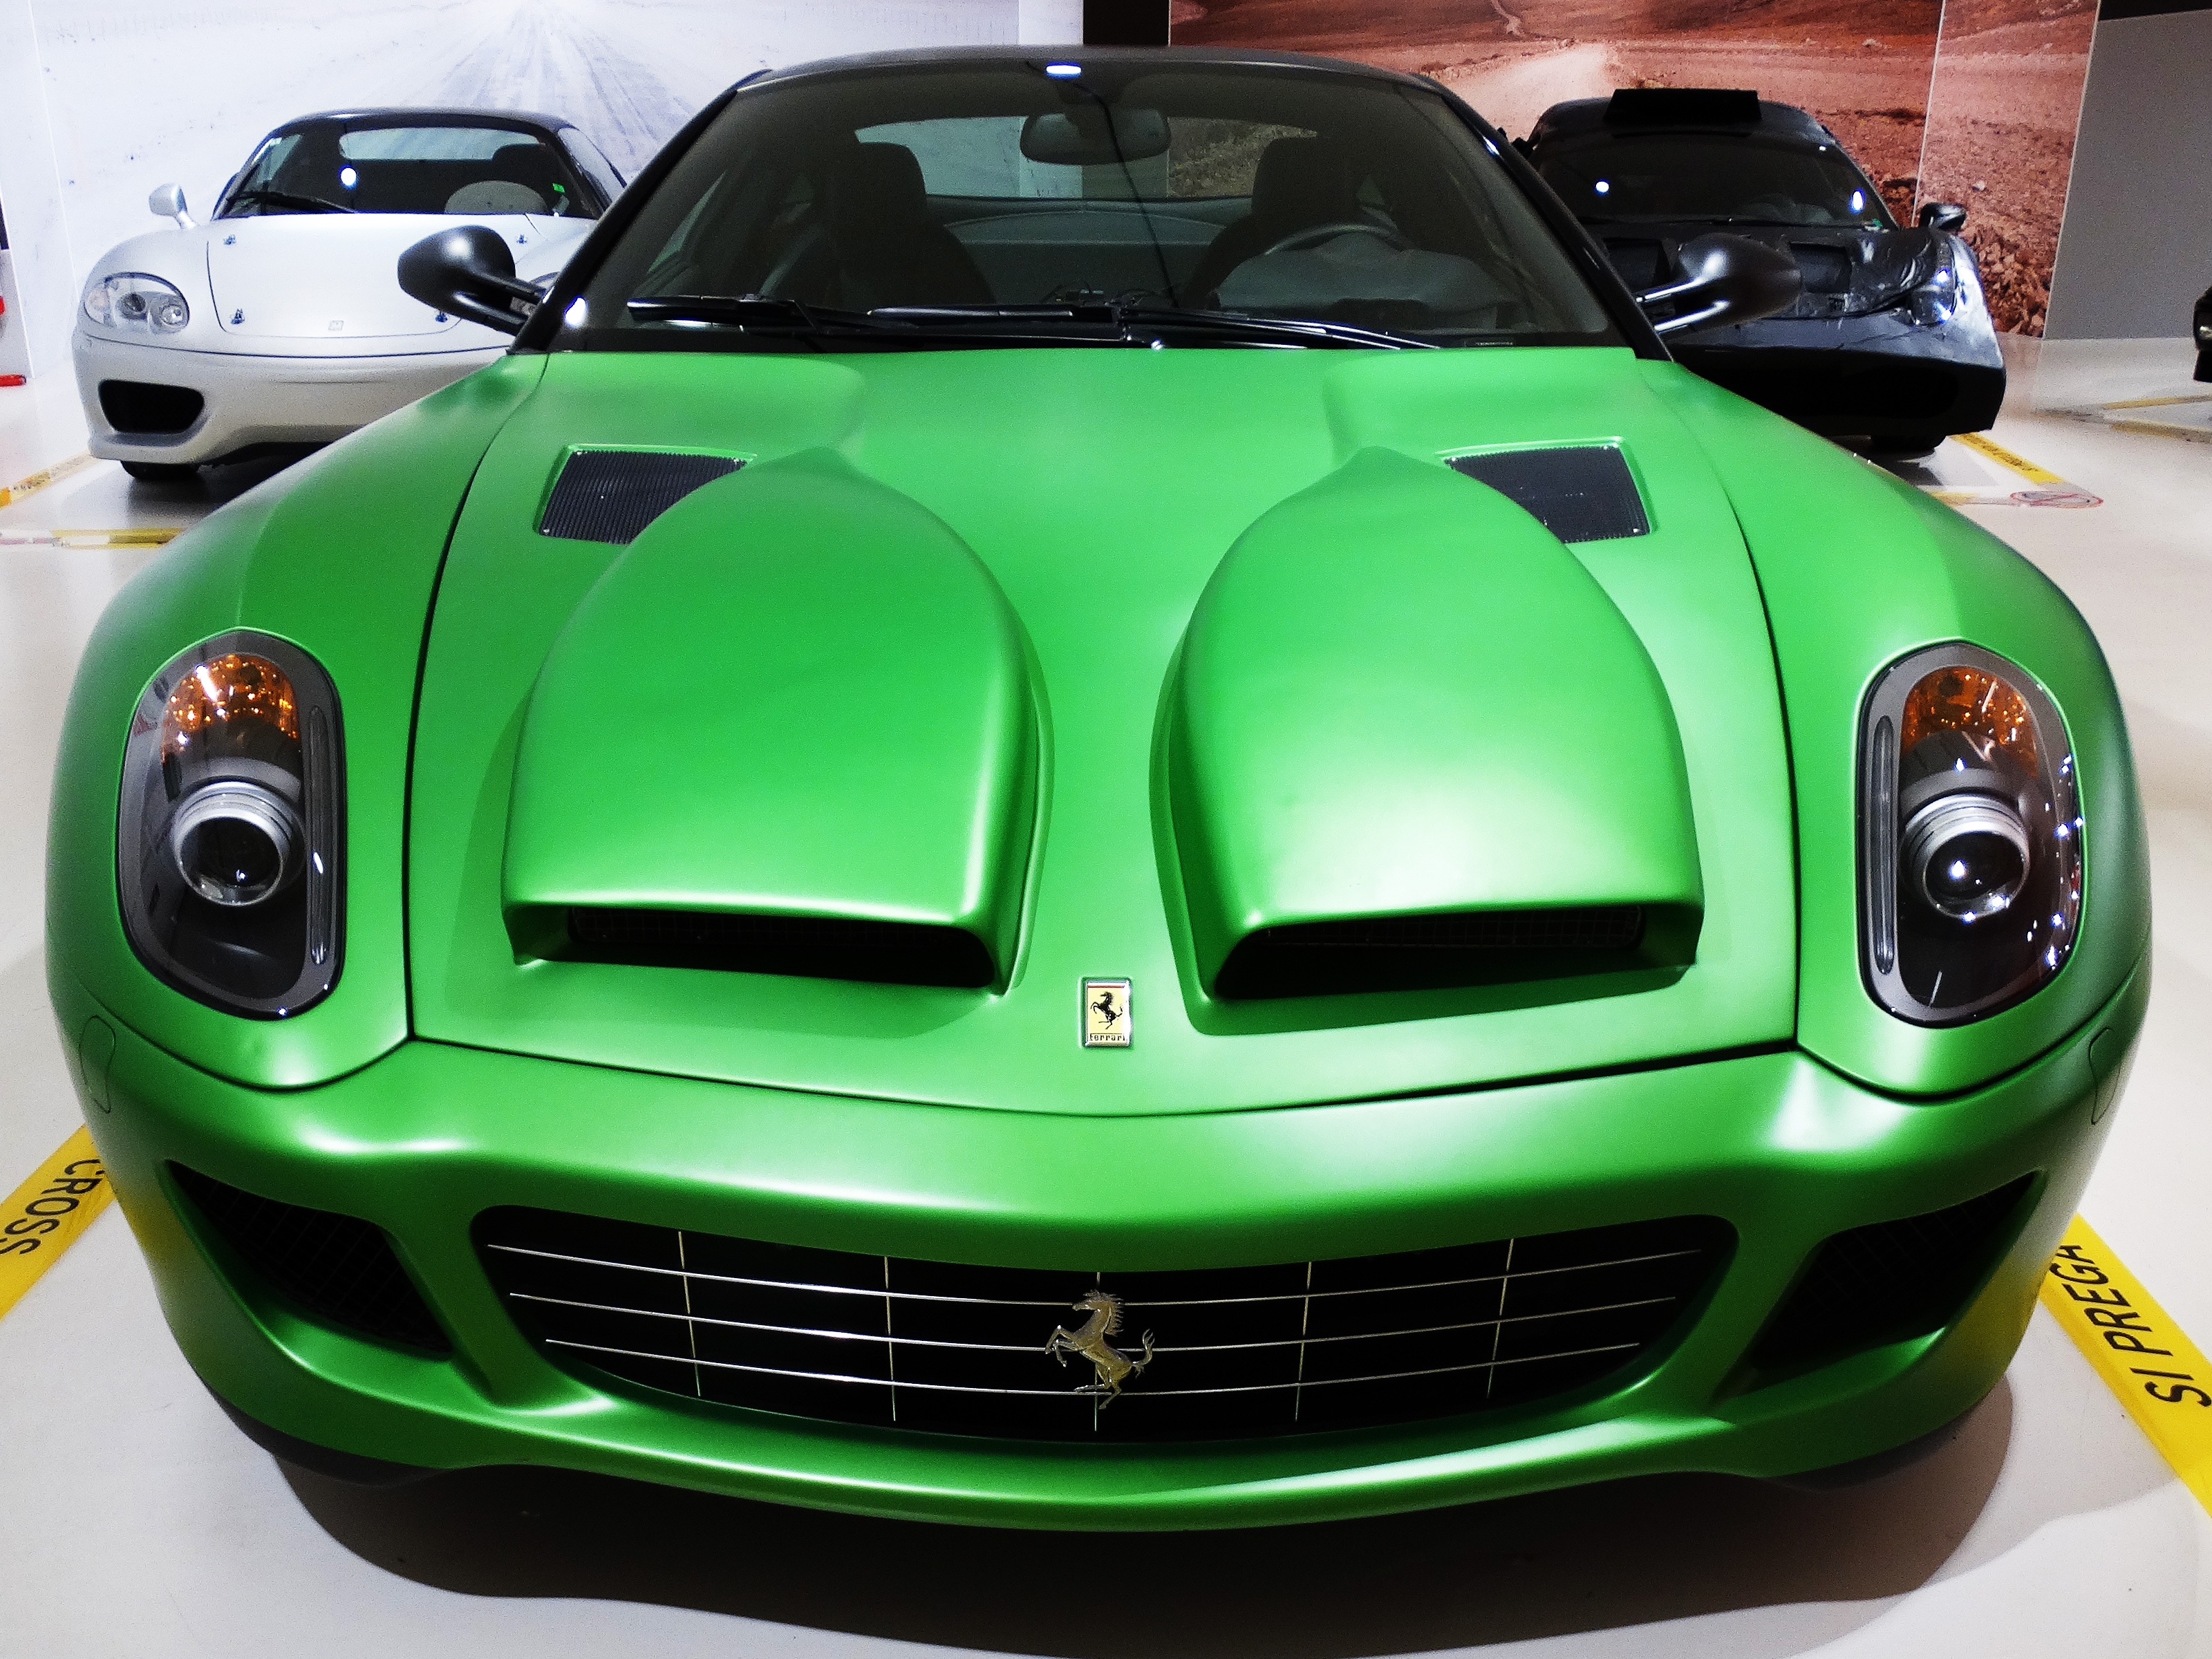
car, wheel, vehicle, sports car, bumper, race car, supercar, red car, land vehicle, automobile make, automotive exterior, automotive design, luxury vehicle, ferrari spa, car ferrari, ferrari 599 gtb fiorano